Allama (film)

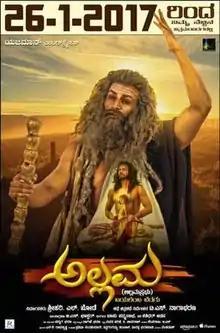

Allama is a 2017 Indian Kannada musical drama Historical film directed by T. S. Nagabharana. The film stars Dhananjaya and Meghana Raj in the lead roles. Principal photography of the film started in late 2015. It was released theatrically on 26 January 2017.